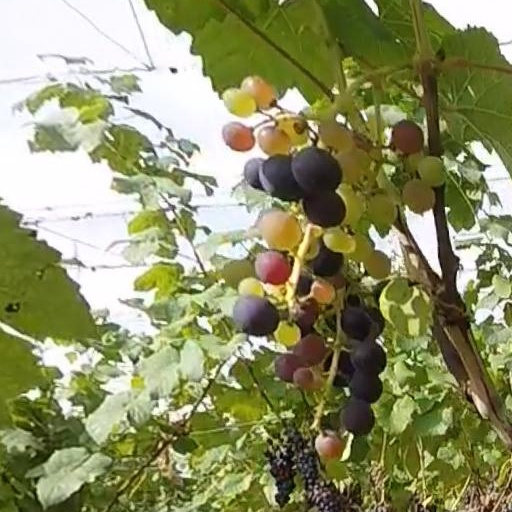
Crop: grape